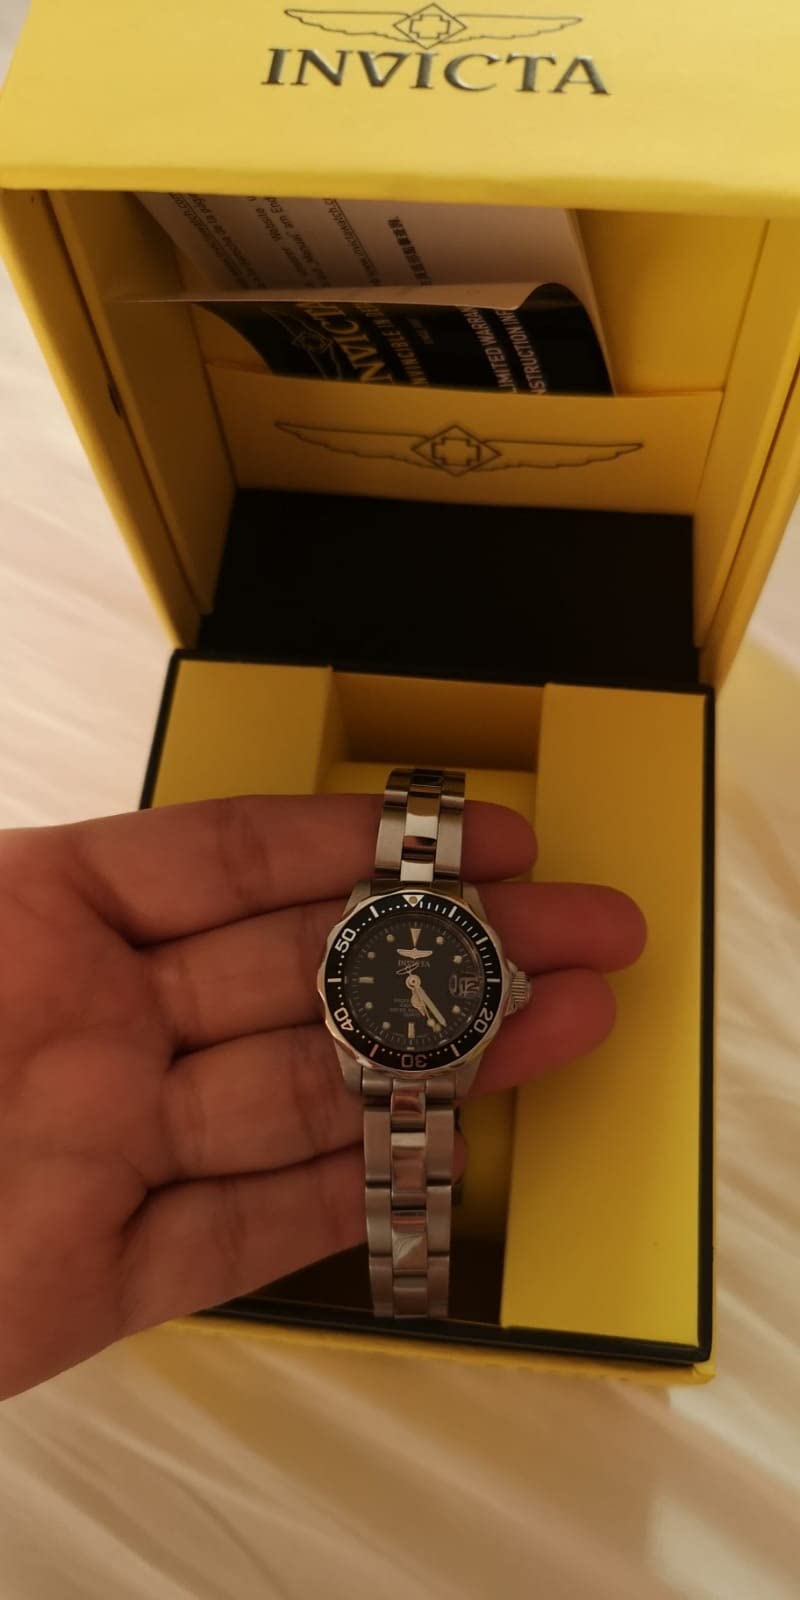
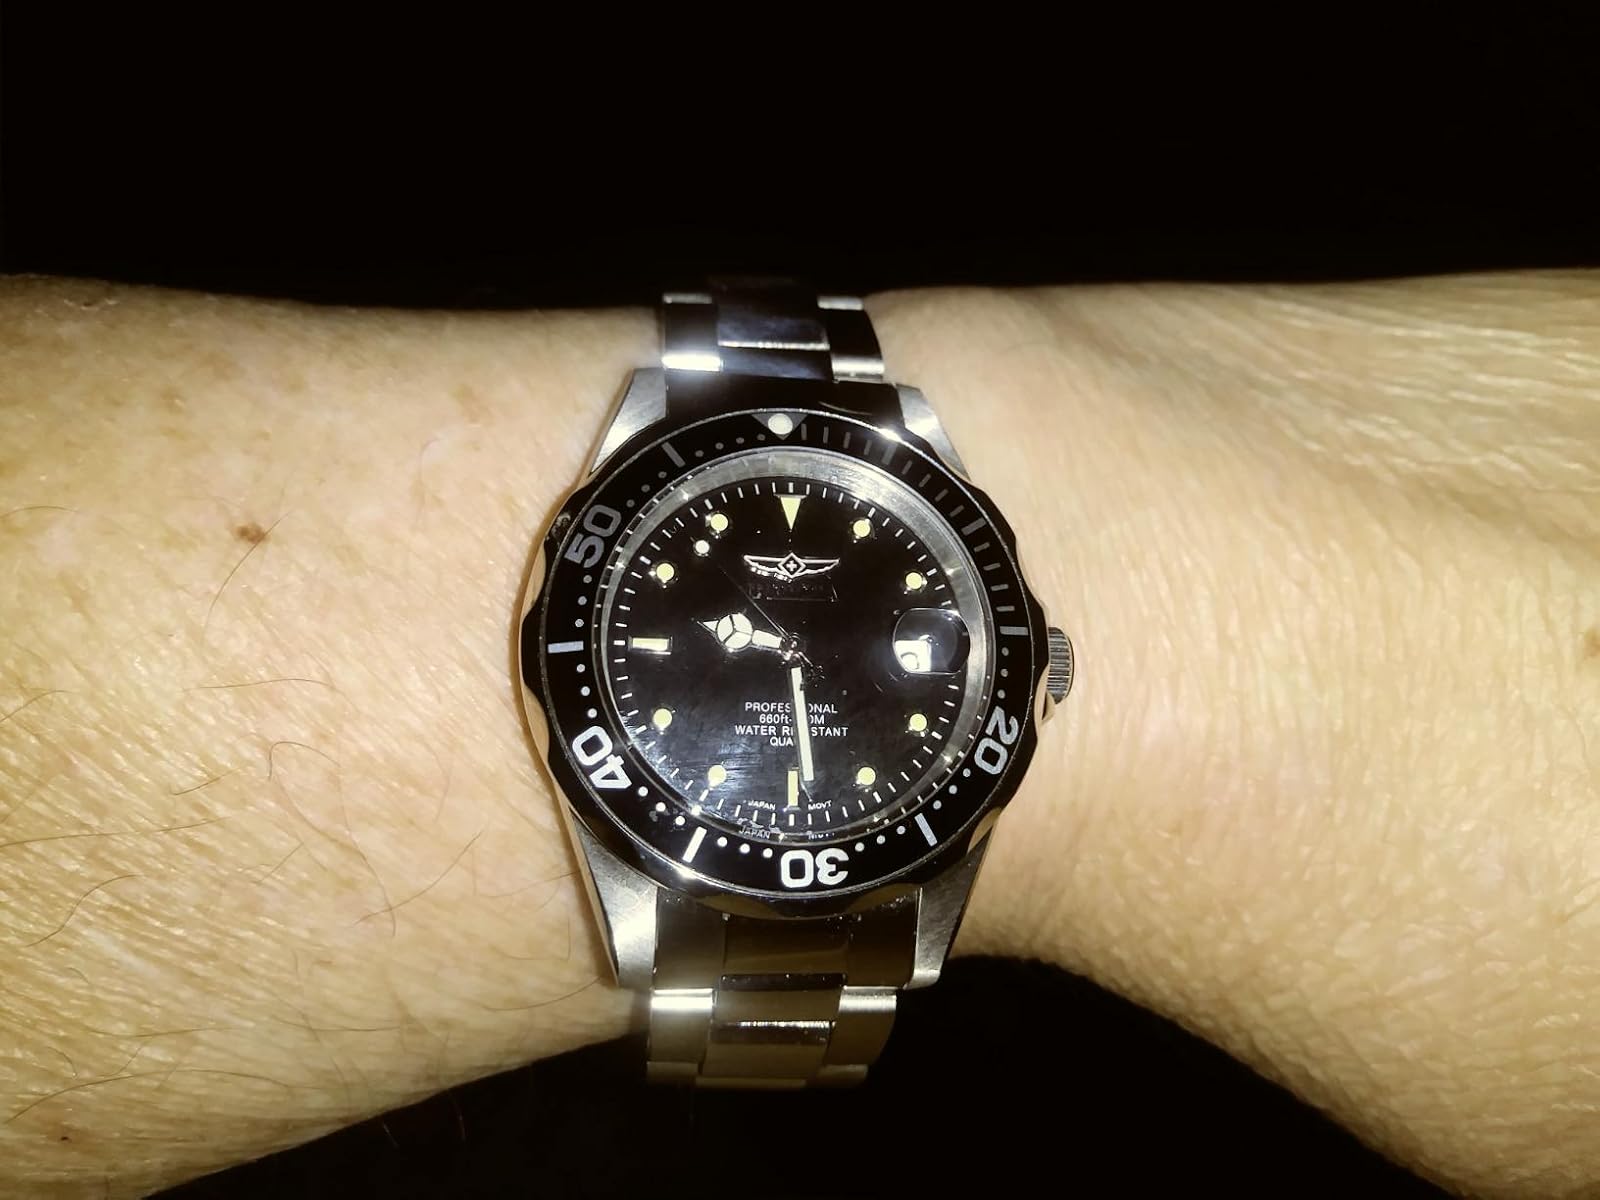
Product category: accessories_watch
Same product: yes